Blame Game

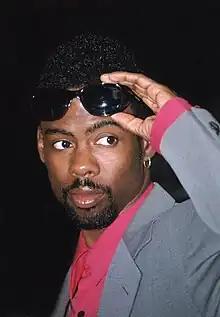
West asked comedian Chris Rock to appear on the song.

"Blame Game" was recorded in Oahu, Hawaii, where most of the sessions for "My Beautiful Dark Twisted Fantasy" took place. West opted to work with more familiar songwriters to maintain artistic privacy and keep a low profile after several of his publicized controversies. West recorded the song with vocalist John Legend, a frequent collaborator of his since West's 2004 debut album "The College Dropout". During an appearance on Ustream, West announced that Legend was set to appear on a song from his currently upcoming album, titled "Blame Game". During the announcement, West cited "Blame Game" as his favorite song from the album, which was at the time unfinished. The song developed from Legend and West's brainstorming, which also led to several other tracks, including "All of the Lights".